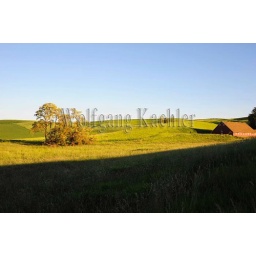
Usa, washington state, palouse, tree in wheat field